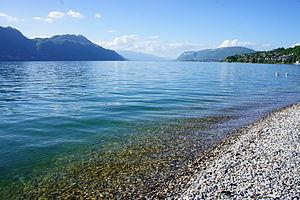
à gauche, le Colm du Chat
La Voie verte du lac du Bourget est un aménagement urbain réservé aux modes de déplacement doux, sur les bords au sud du lac du Bourget, en Savoie.